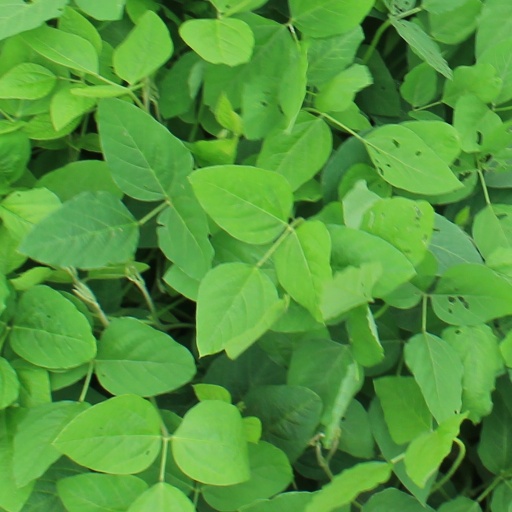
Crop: soybean